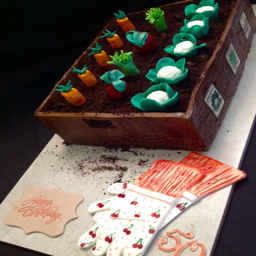
cake for an avid gardener .